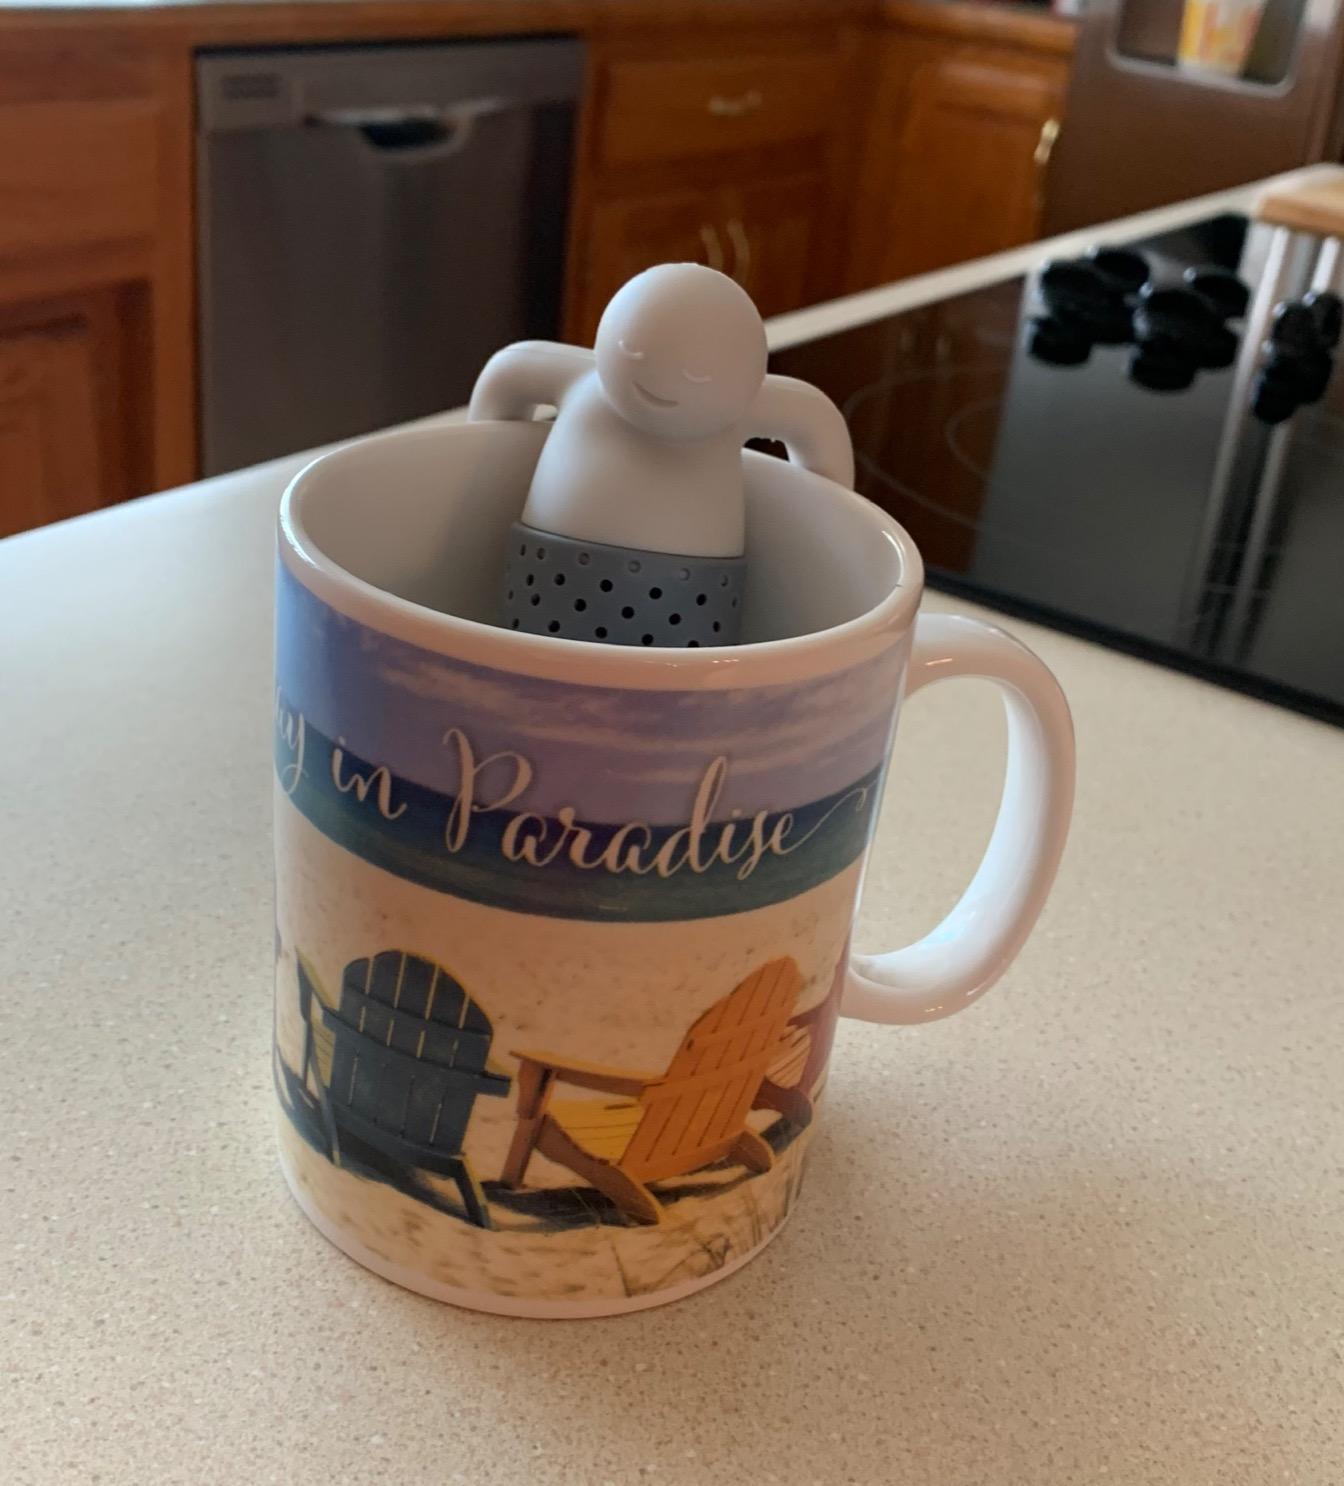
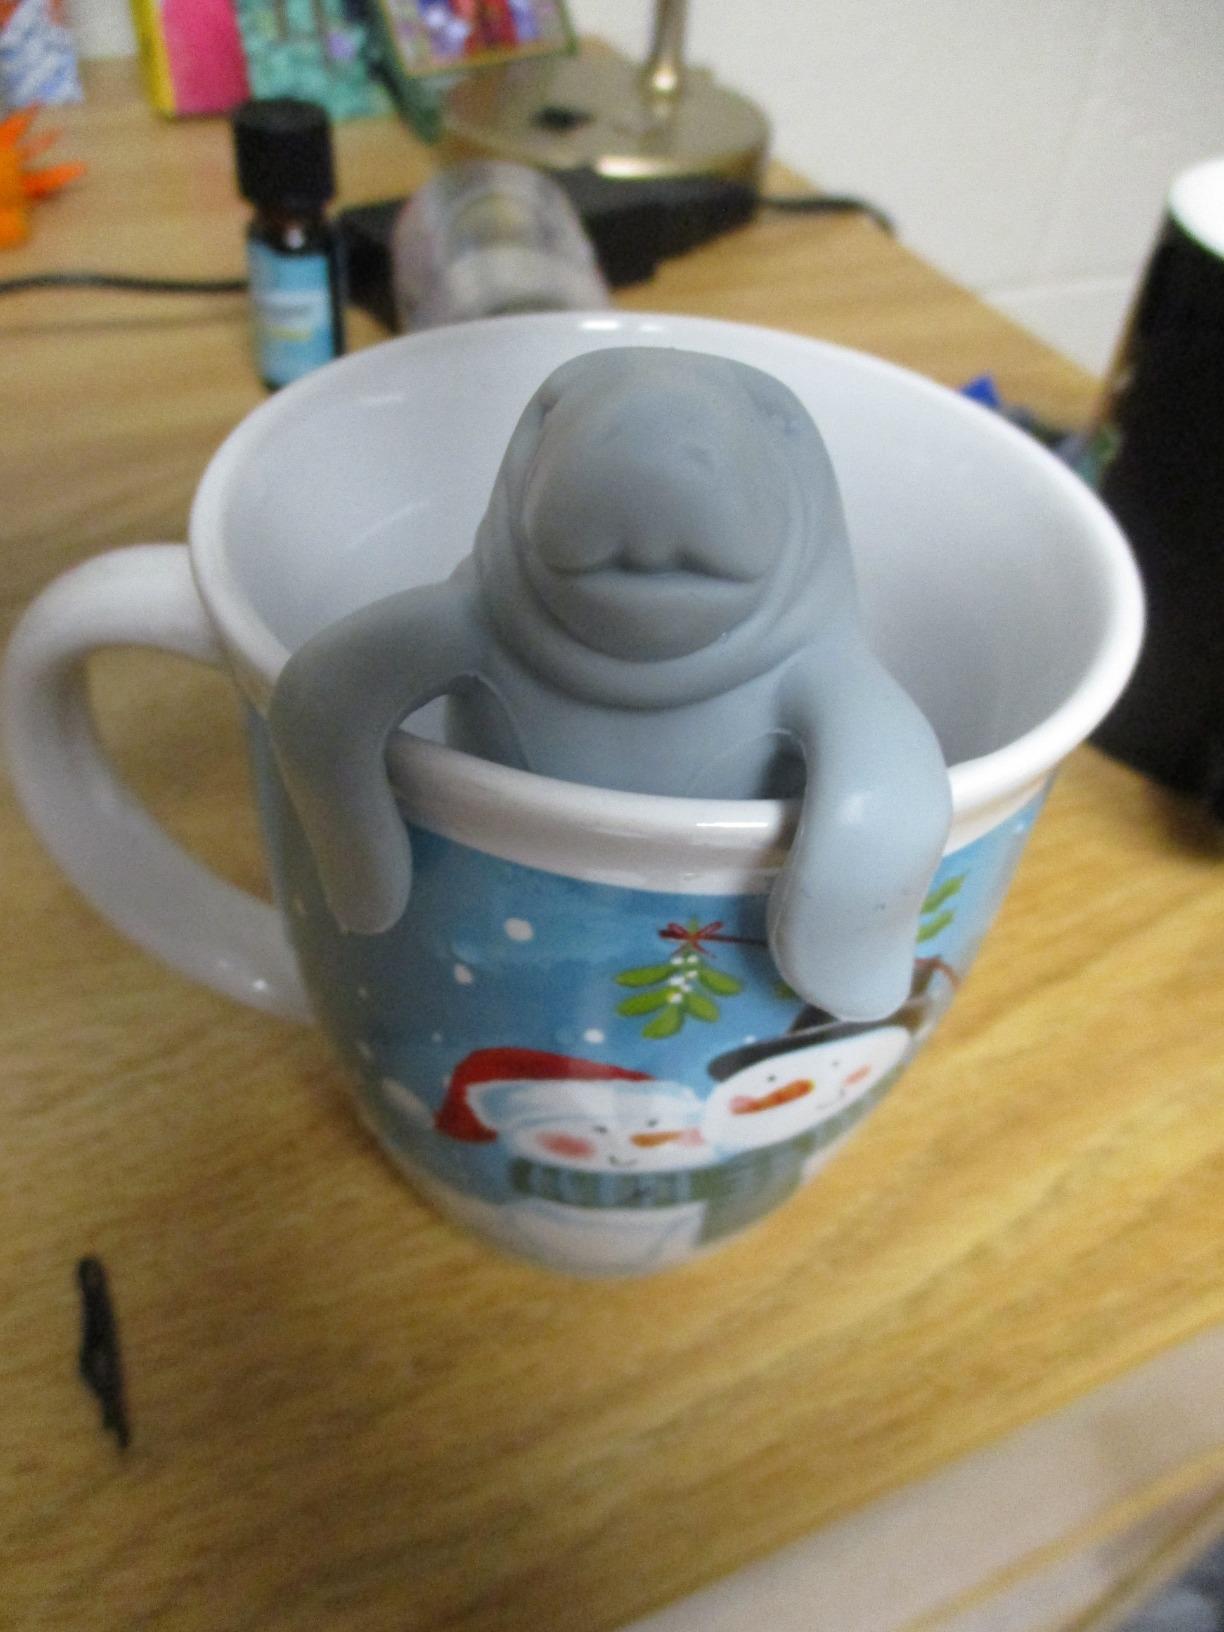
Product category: items_tea
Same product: no